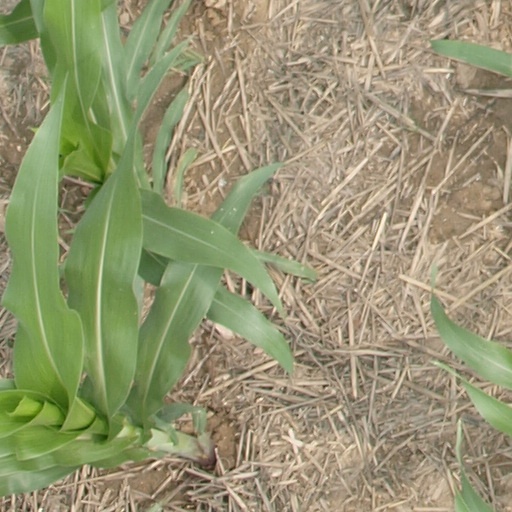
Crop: maize; corn